Word Crimes

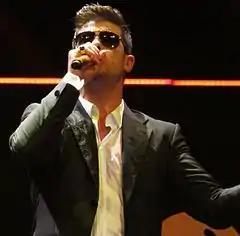
Robin Thicke wearing sunglasses and holding a microphone.

The subject matter in "Word Crimes" was an extension of Yankovic's policy of writing "left-of-center" parodies, especially considering the number of parodies that surface on YouTube. Yankovic had surveyed his online competition and was disappointed that many parodies revolved around rape (due to the original song's controversy). To differentiate his version, he opted to make the parody about grammar; "I don't think anybody, to this point, had done a 'Blurred Lines' parody about proper use of grammar," he told NPR. Yankovic has considered himself a "grammar nerd", having previously posted photos and video clips to social media sites pointing out grammatical errors in everyday signs, and considered "Word Crimes" his opportunity to put this into song form. He considered the song to be both humorously critical of those that have poor grammar, as well as those that are obsessive about grammar, and compared it to how his previous song "Don't Download This Song" was double-edged by poking fun at both those who illegally downloaded music and overprotective labels trying to prevent that.